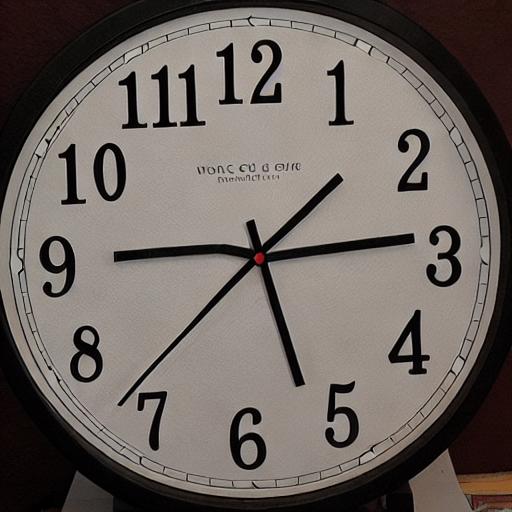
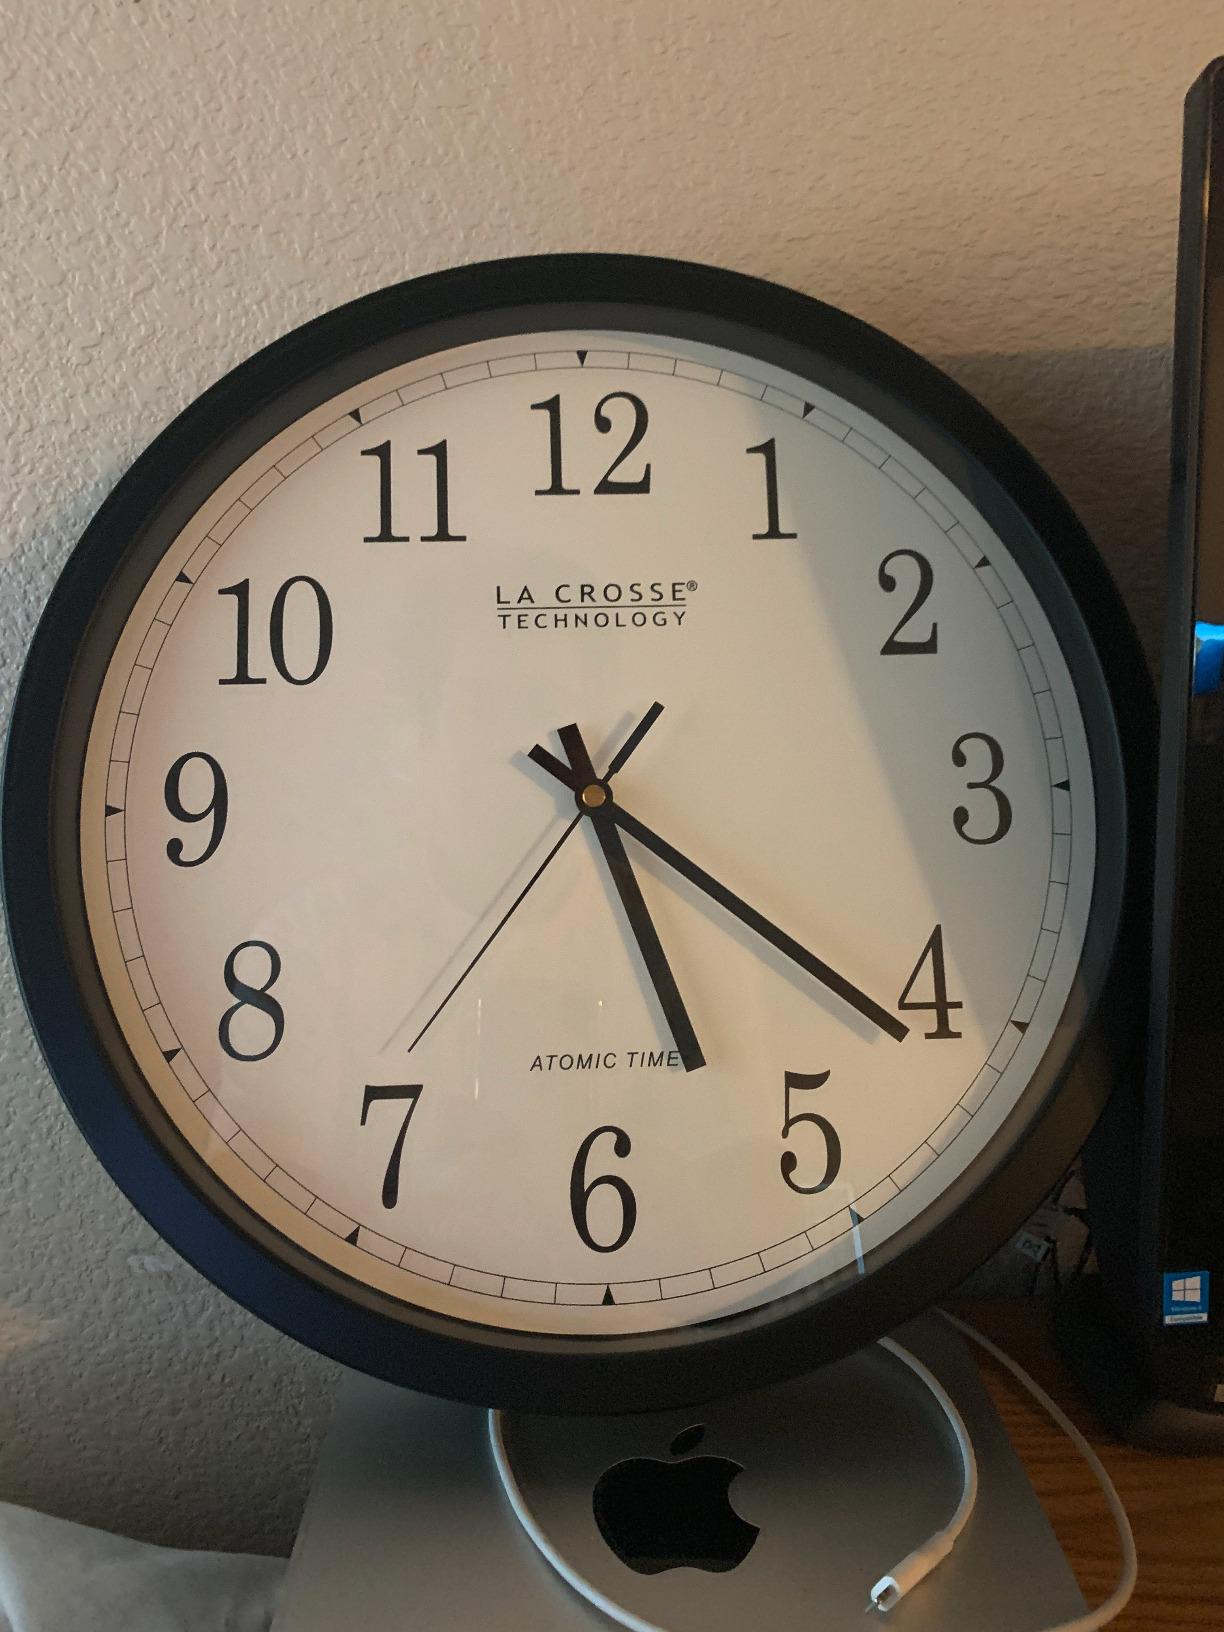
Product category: clock
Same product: no